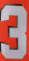
Number: 3